Hercule Nicolet

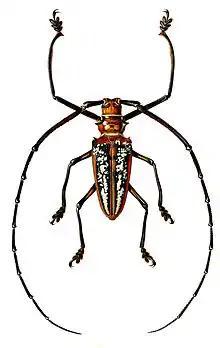

Hercule Nicolet (18 January 1801 Neuchâtel – 16 September 1872) born Louis-Ami-Hercule Nicolet, was a Swiss lithographer, natural history illustrator, librarian at "École nationale vétérinaire d'Alfort" from 1861 to 1870, and entomologist who specialized in Thysanura and Collembola.